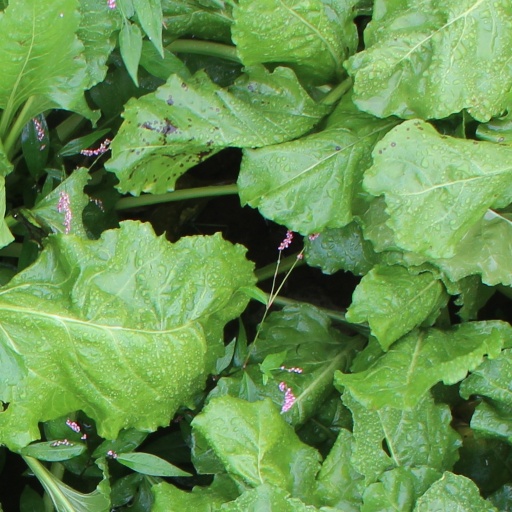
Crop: sugar beet